Property tax in the United States

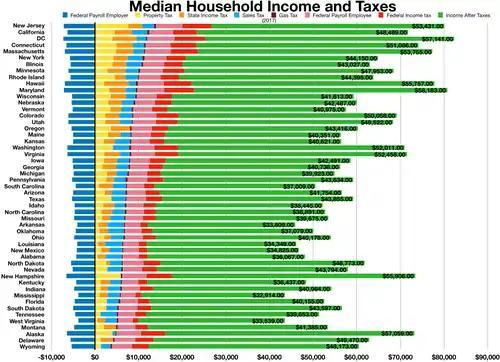
Median household income and taxes

Most local governments in the United States impose a property tax, also known as a millage rate, as a principal source of revenue. This tax may be imposed on real estate or personal property. The tax is nearly always computed as the fair market value of the property, multiplied by an assessment ratio, multiplied by a tax rate, and is generally an obligation of the owner of the property. Values are determined by local officials, and may be disputed by property owners. For the taxing authority, one advantage of the property tax over the sales tax or income tax is that the revenue always equals the tax levy, unlike the other types of taxes. The property tax typically produces the required revenue for municipalities' tax levies. One disadvantage to the taxpayer is that the tax liability is fixed, while the taxpayer's income is not.